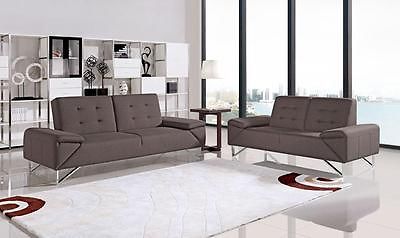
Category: sofa